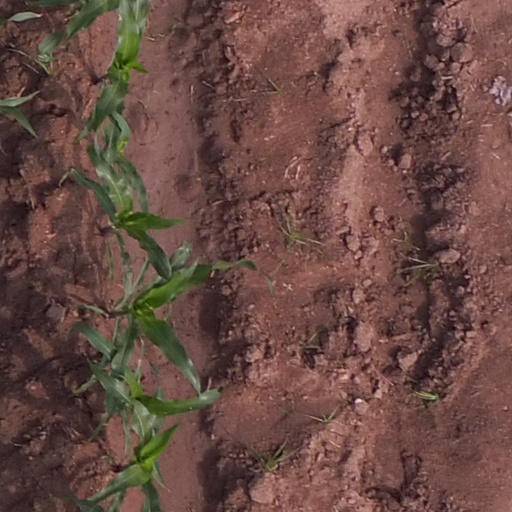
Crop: maize; corn